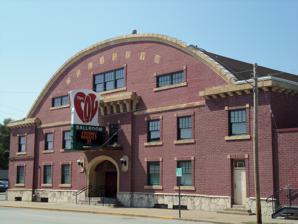
Building: The Col Ballroom
Country: United States of America
Year built: 1914
United States historic place Saengerfest Halle U.S. National Register of Historic Places Davenport Register of Historic Properties No. 23 The Col Ballroom in 2012 Show map of Iowa Show map of the United States Location 1012 W. 4th St. Davenport, Iowa Coordinates 41°31′25″N 90°35′16″W / 41.52361°N 90.58778°W / 41.52361; -90.58778 Area less than one acre Built 1914 Built by Oelrich & Company Architect Clausen & Burrows MPS Davenport MRA NRHP reference No. 83002494 DRHP No. 23 Significant dates Added to NRHP July 7, 1983 Designated DRHP August 5, 1998 The Col Ballroom is a historic building located in the West End of Davenport, Iowa , United States. It was listed on the National Register of Historic Places and on the Davenport Register of Historic Properties as the Saengerfest Halle . History Saengerfest Halle Davenport's strong music tradition is due in large part to the influx of German immigrants into the city starting in the late 1840s. They founded numerous music groups in the city before 1900.  The groups with longer staying power included: the Liedertafel (founded in 1848), Maennerchor (1851), Strasser's German Union Brass Band (1856), Germania Band (1883), and three other groups founded in the 1850s included Gesang Chor Der Turngemeinde, Deutscher Saengerbund, and Onretti Verein. There were also short-lived music organizations: Germania Saengerchor, Gesang Verein Teutonia, Eintracht Glee Club, Claus Groth Singing Society, Thalia Verein, Harrigaria Maennerchor, and the Davenport Saengerbund. In 1858 the city hosted the third annual Saengerfest, or singer's festival, which drew people from throughout the Mississippi River Valley. The largest music event in Davenport's history took place in 1898 when it hosted the 18th annual Saengerfest. It brought together ten local German singing groups as the United Singers of Davenport. Together they organized and hosted the event. The festival included 1,200 singers from Davenport, Eau Claire, Wisconsin , Elgin, Illinois , Elkader, Iowa , La Crosse, Wisconsin , Manning, Iowa , Moline, Illinois , Peoria, Illinois , Rock Island, Illinois and St. Louis, Missouri . The event drew German-Americans from throughout the Midwest , and Western Union added extra German operators so as to get news of the festival out over the wires. An estimated 100,000 people attended the four-day event. The festival ended with an outdoor concert at Schuetzen Park that was attended by 12,000 people. Preparations for the festival included building a 4,000-seat auditorium for the event. A holding company built the wood structure for $4,500. After the festival ended the hall was used as a warehouse. In 1906 a second floor was added by new owners and the building was dedicated as a dance hall called The Coliseum. It was destroyed by fire on October 21, 1913. The Coliseum In November 1914, the new Coliseum was opened by owner Leo Kerker. The new building is located across West Fourth Street from where the original Saengerfesthalle was located. It was designed by local architects Clausen & Burrows and constructed by local contractor Oelrich & Company. The building has a steel frame covered with brick. It has an arched roof, and individual tiles across the top of the façade each have a letter that spells out the word "Coliseum". The structure also features two-story corner pavilions and brick pilasters on the side elevations. A sign with the name "The Col Ballroom" hangs over the main entrance. The words are in the shape of a heart. In the early 1990s, the building was extensively renovated both inside and out. Ownership of The Col was passed to Don Wachel. The Quad Cities Mexican American Organization took over ownership in 1995. The building has operated as a ballroom and concert venue ever since. Lee Neece took over the ownership in 2014 and Leigh Macias Reitz in 2015. A back wall of the building has the autographs of performers who played there. Artist who performed at The Col include: Duke Ellington , B.B. King , The Everly Brothers , The Beach Boys , Little Richard , Chuck Berry , Johnny Cash , Muddy Waters , Jimi Hendrix , Slipknot , Danzig , and Stevie Ray Vaughan . The Col Ballroom was added to the National Register of Historic Places in 1983, the Davenport Register of Historic Properties in 1998, and it was inducted into the Iowa Rock and Roll Music Association hall of fame in 1999. The venue is slated to close as a ballroom and performance venue on October 29, 2018. References